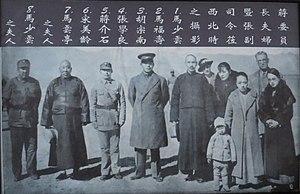
Photo de la famille Ma (incluant Ma Bufang) qui gouverne la province de Qinghai, aux cotés de Jiang Jieshi (Tchang Kaï-chek) et d'un Européen (USA
La résidence Qinghai-Xining de Ma Bufang est un musée installé dans l'ancienne résidence de Ma Bufang, musulman Hui, dirigeant militaire du Qinghai pour le compte du gouvernement chinois du Guomindang, sous la République de Chine, de 1911 à 1949
Ma Bufang est un chef militaire chinois de la clique des Ma, actif à l'époque de la « Première République chinoise ». Il gouvernait, depuis 1919, une petite partie de la province du Qinghai puis sa presque totalité à partir de 1928.